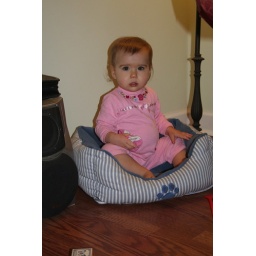
playing in her new favorite place to sit--the dog bed